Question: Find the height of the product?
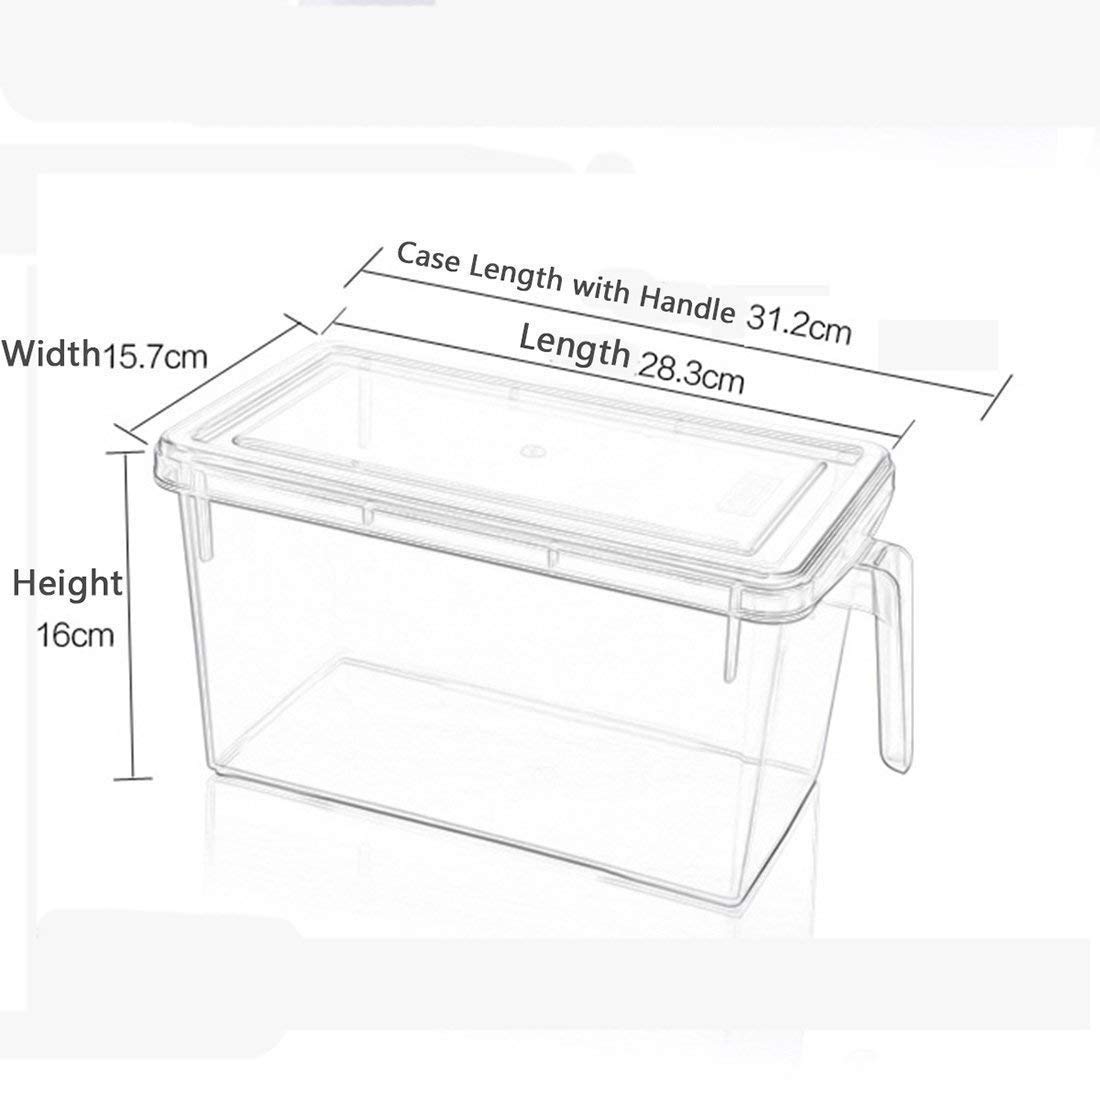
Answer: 16.0 centimetre